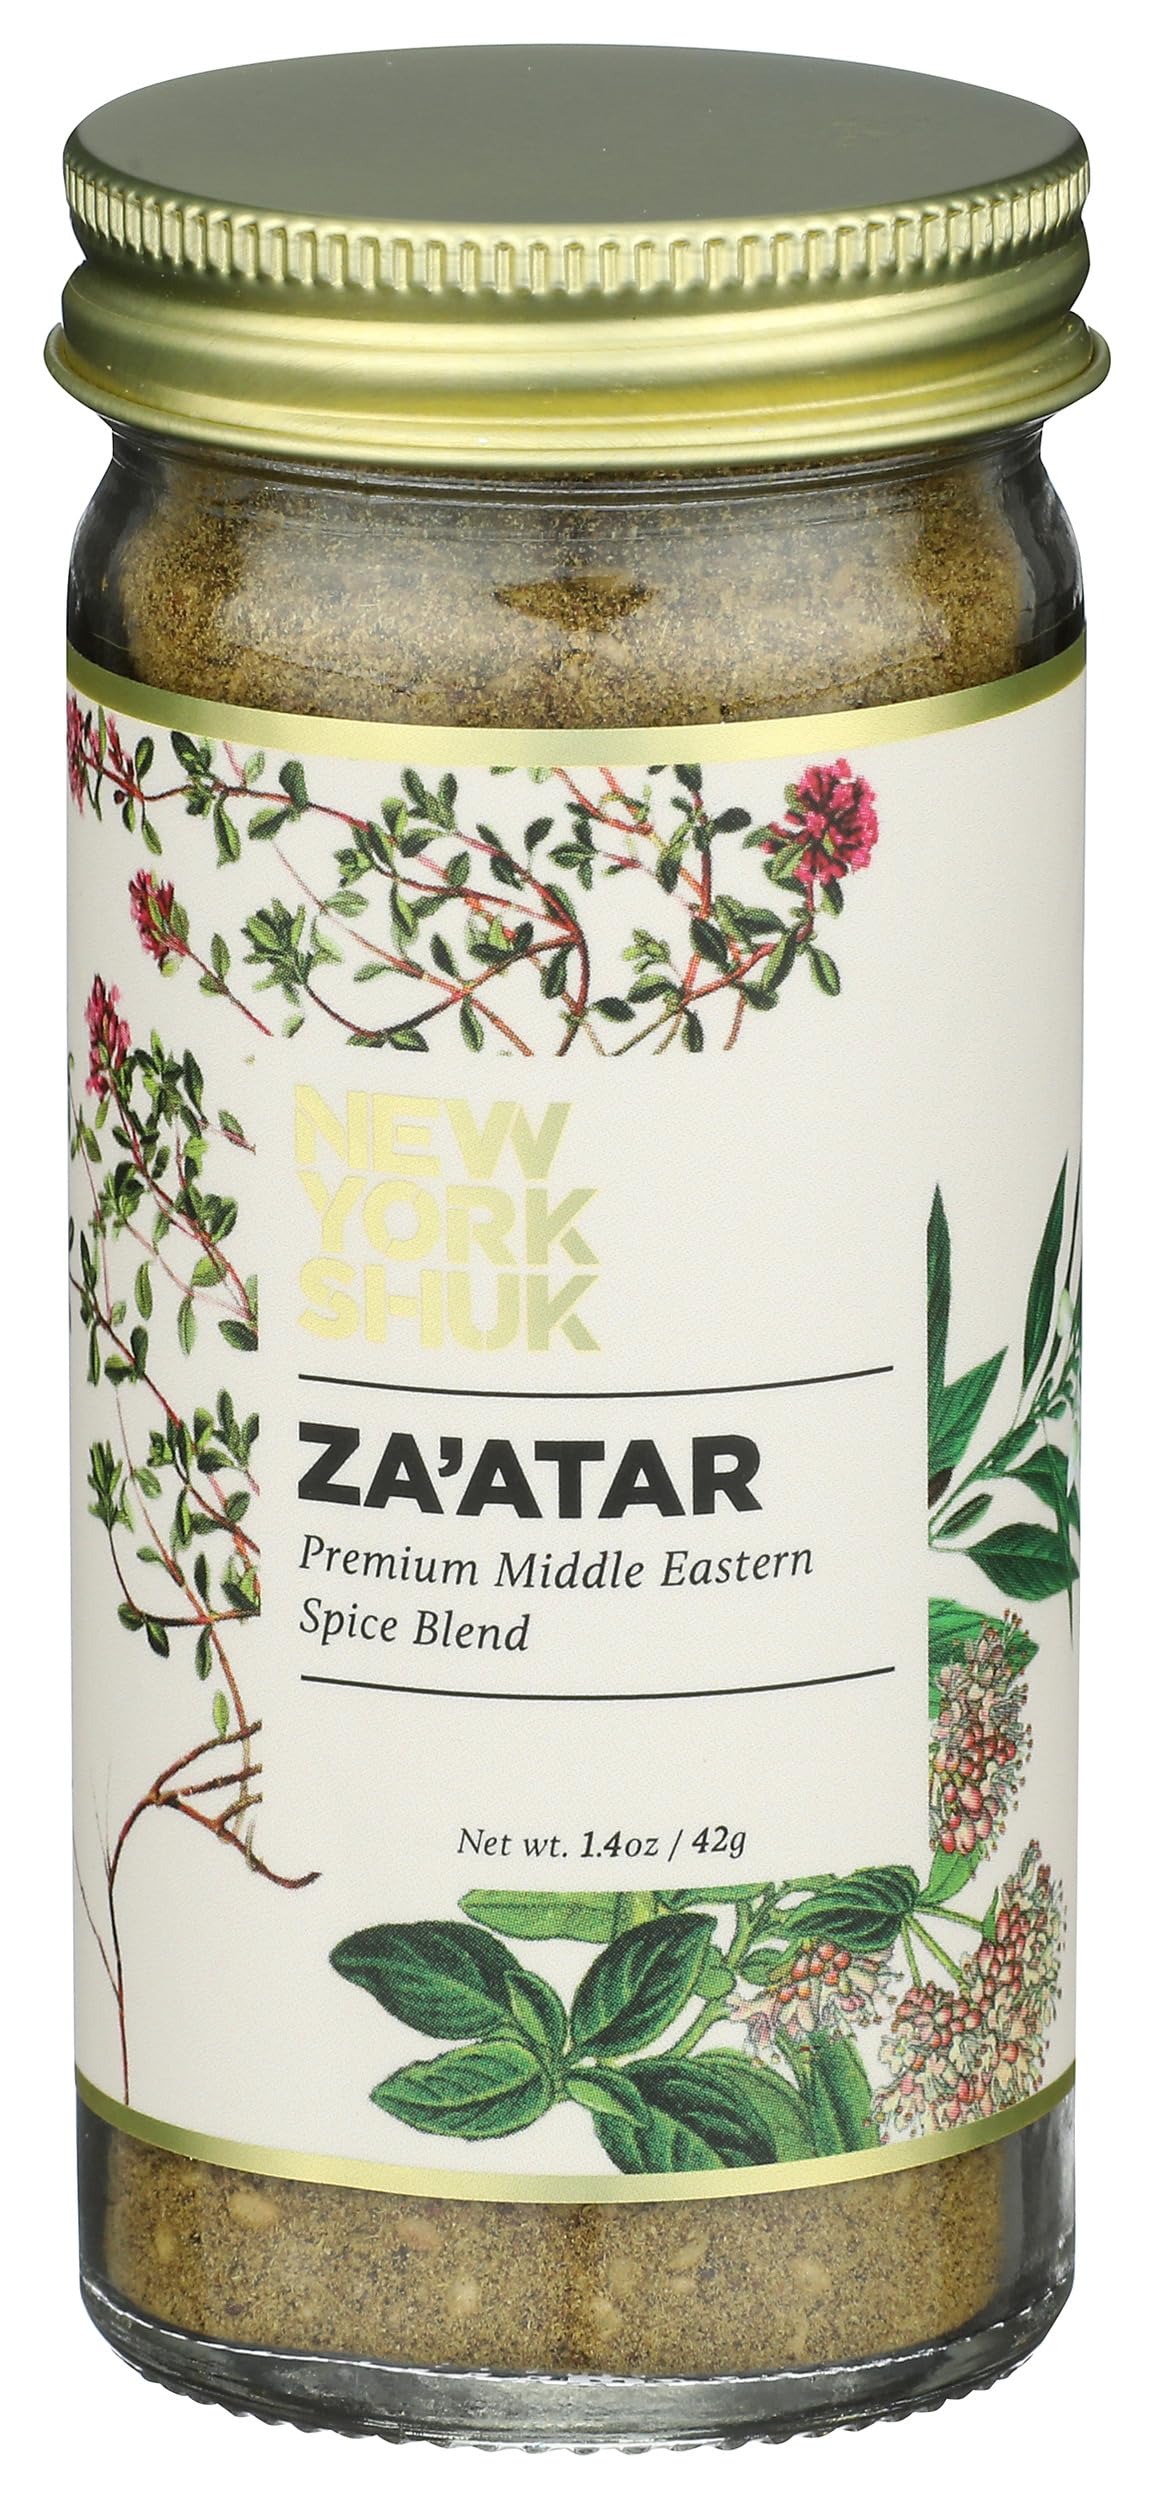
Item Name: NEW YORK SHUK Za'atar, 1.4 OZ
Bullet Point 1: No hydrogenated fats or high fructose corn syrup allowed in any food
Bullet Point 2: No bleached or bromated flour
Product Description: Baking
Value: 1.4
Unit: Ounce

Price: 8.99